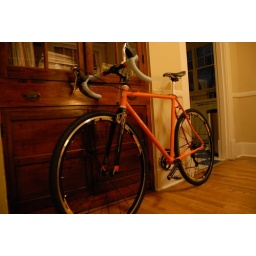
my new cross bike built right here in nashville from builder andy berry.